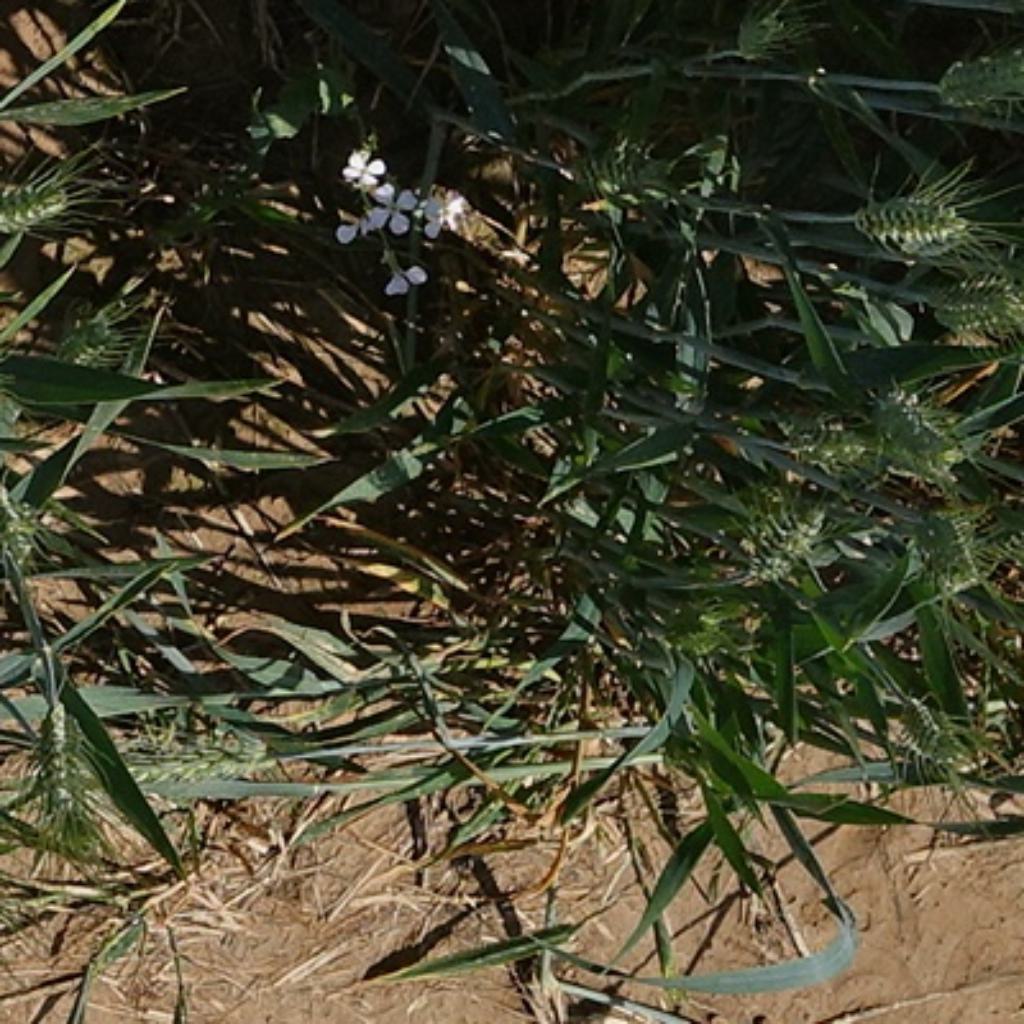
Country: France
Location: VLB
Wheat development stage: Filling